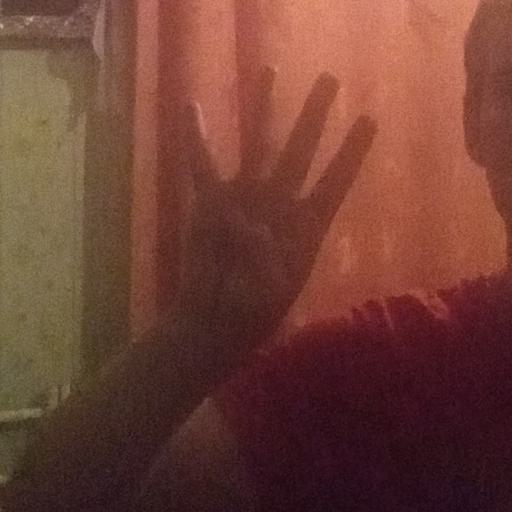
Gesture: four